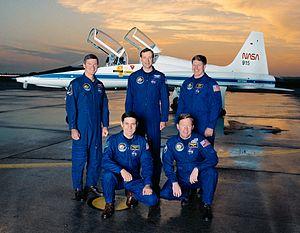
STS-41 est le onzième vol de la navette spatiale Discovery.